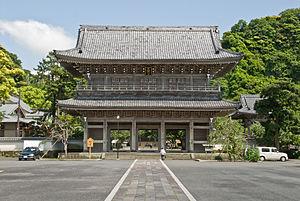
Le Tenshōzan Renge-in Kōmyō-ji est un temple bouddhiste de la secte Jōdo situé à Zaimokuza, près de Kamakura au Japon. Seul temple urbain important situé près de la mer, Kōmyō-ji est le premier des Kantō Jūhachi Danrin, groupe de dix-huit temples Jōdo établis durant l'époque d'Edo par Tokugawa Ieyasu, et consacré à la formation des prêtres et à la recherche scientifique. C'est également le temple principal de la secte pour la région de Kantō. En dépit du fait qu'il est un temple de la secte Jōdo, Kōmyō-ji présente plusieurs des caractéristiques typiques d'un temple zen, par exemple un sanmon, un étang et un karesansui.
Un nijūmon est l'un des deux types de portes à un étage actuellement utilisés au Japon et se trouve dans la plupart des temples bouddhistes au Japon.